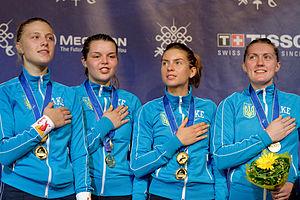
L'équipe de sabre féminin d'Ukraine (de gauche à droite, Olha Kharlan, Alina Komashchuk, Halyna Pundyk et Olena Voronina) chante son hymne national sur le podium aux championnats du monde d'escrime 2013 au Syma Hall à Budapest, le 12 août 2013.